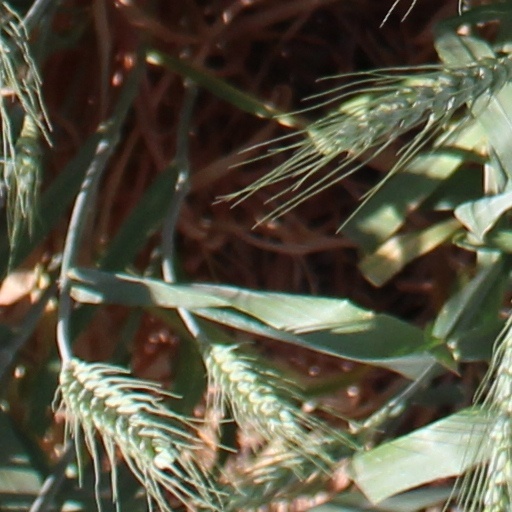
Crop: wheat